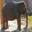
Label: elephant